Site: brandenburg
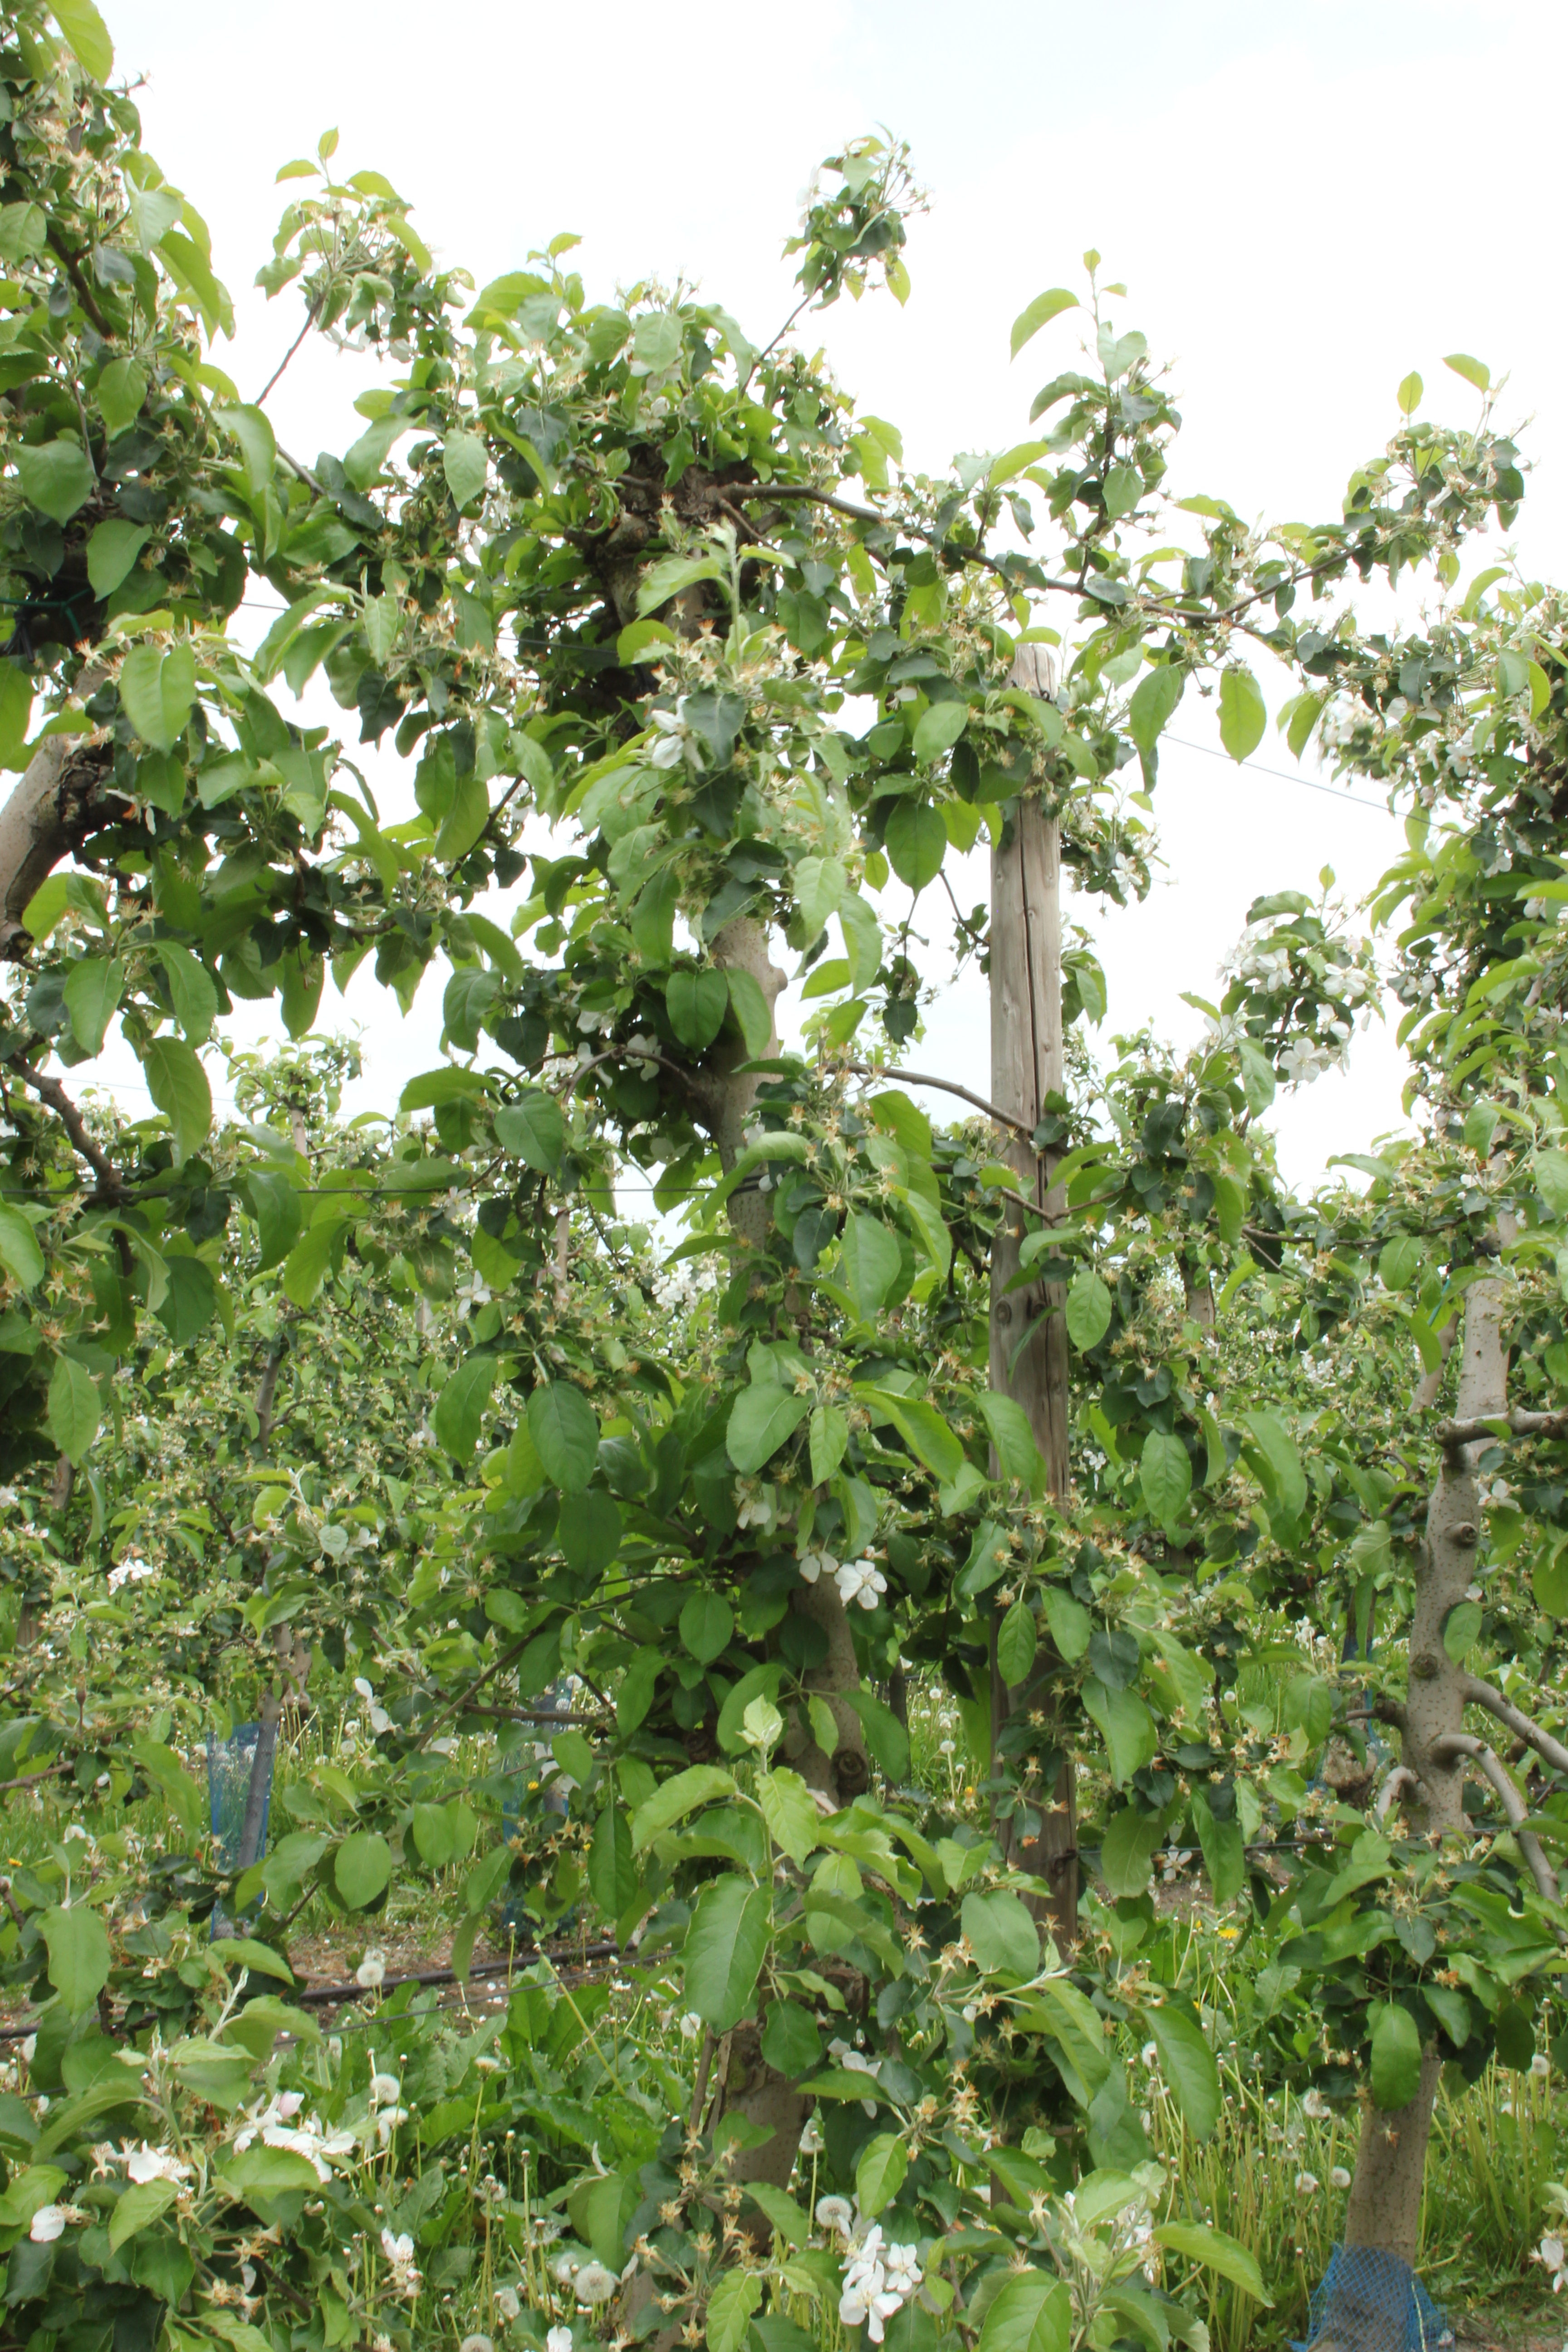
Growth stage (BBCH 67): Flowering